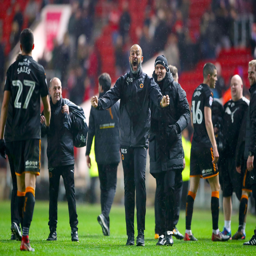
person has revitalised wolves , who are points clear at the top of the table